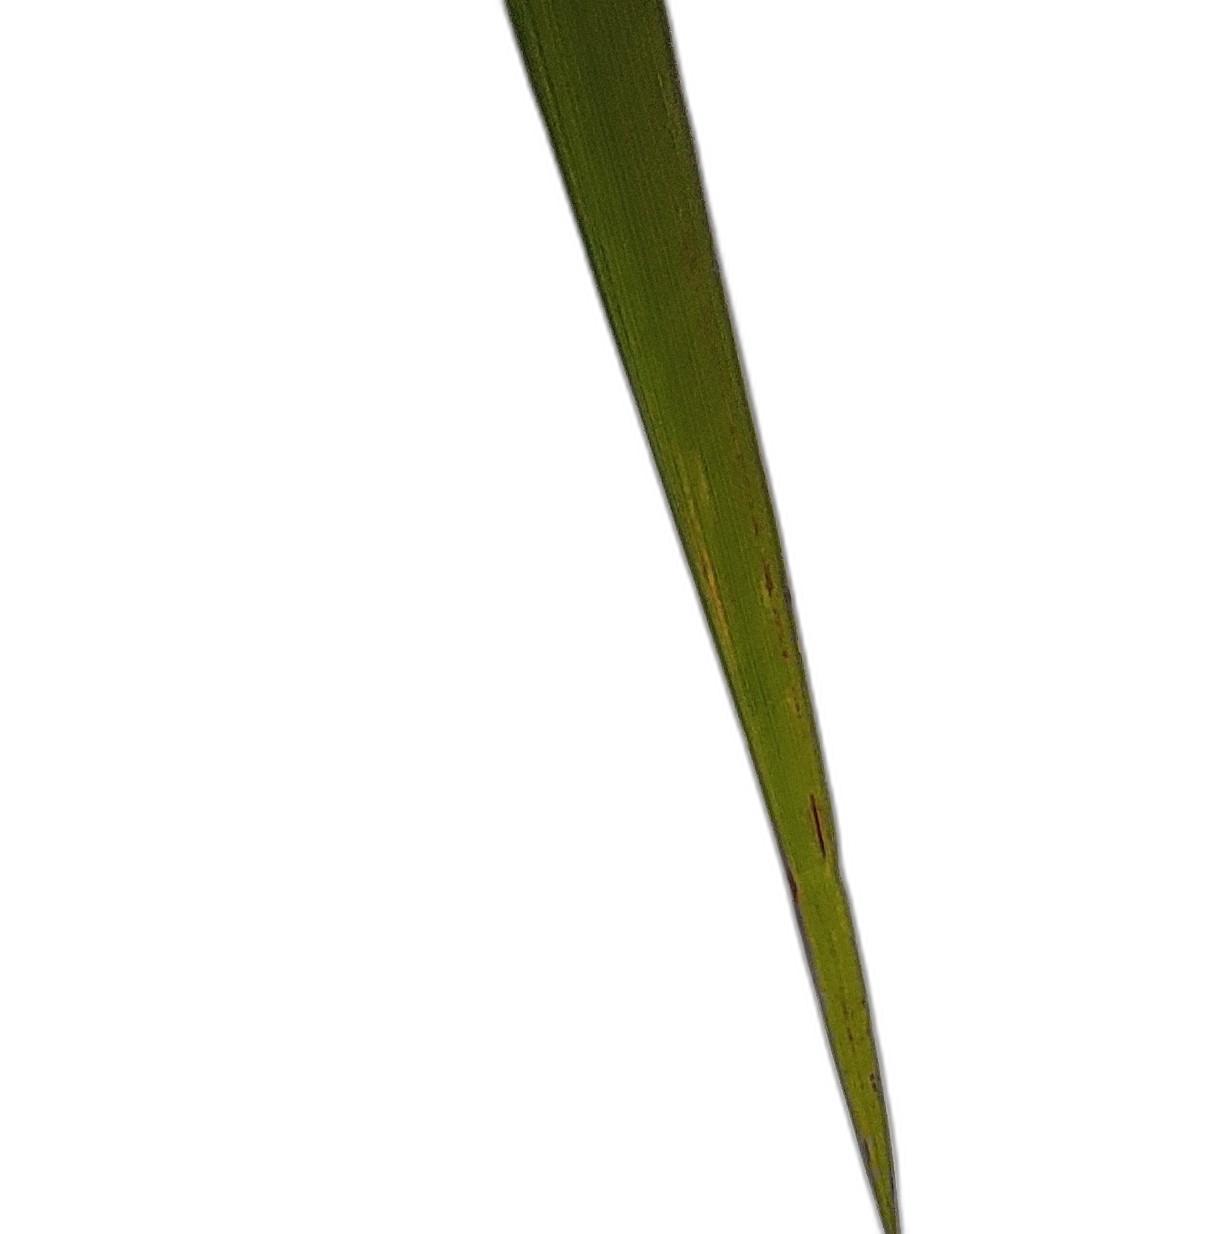
Label: Rice Blast